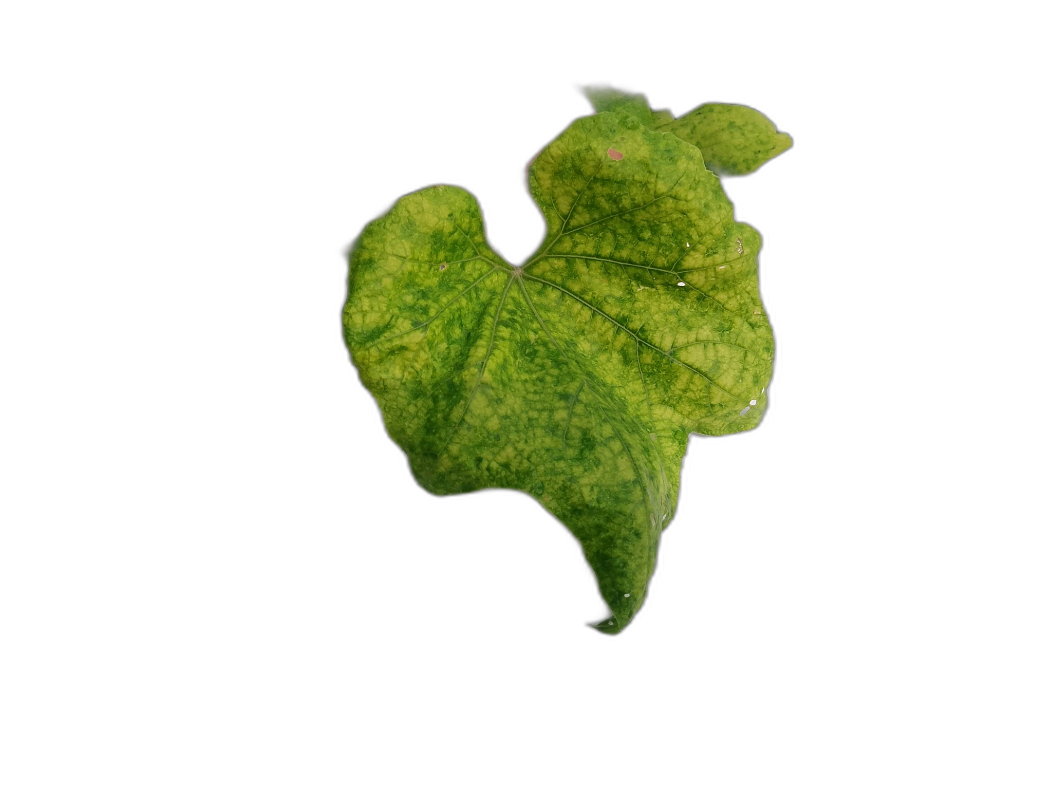
Crop: Zucchini
Label: Downy_Mildew